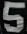
Number: 5